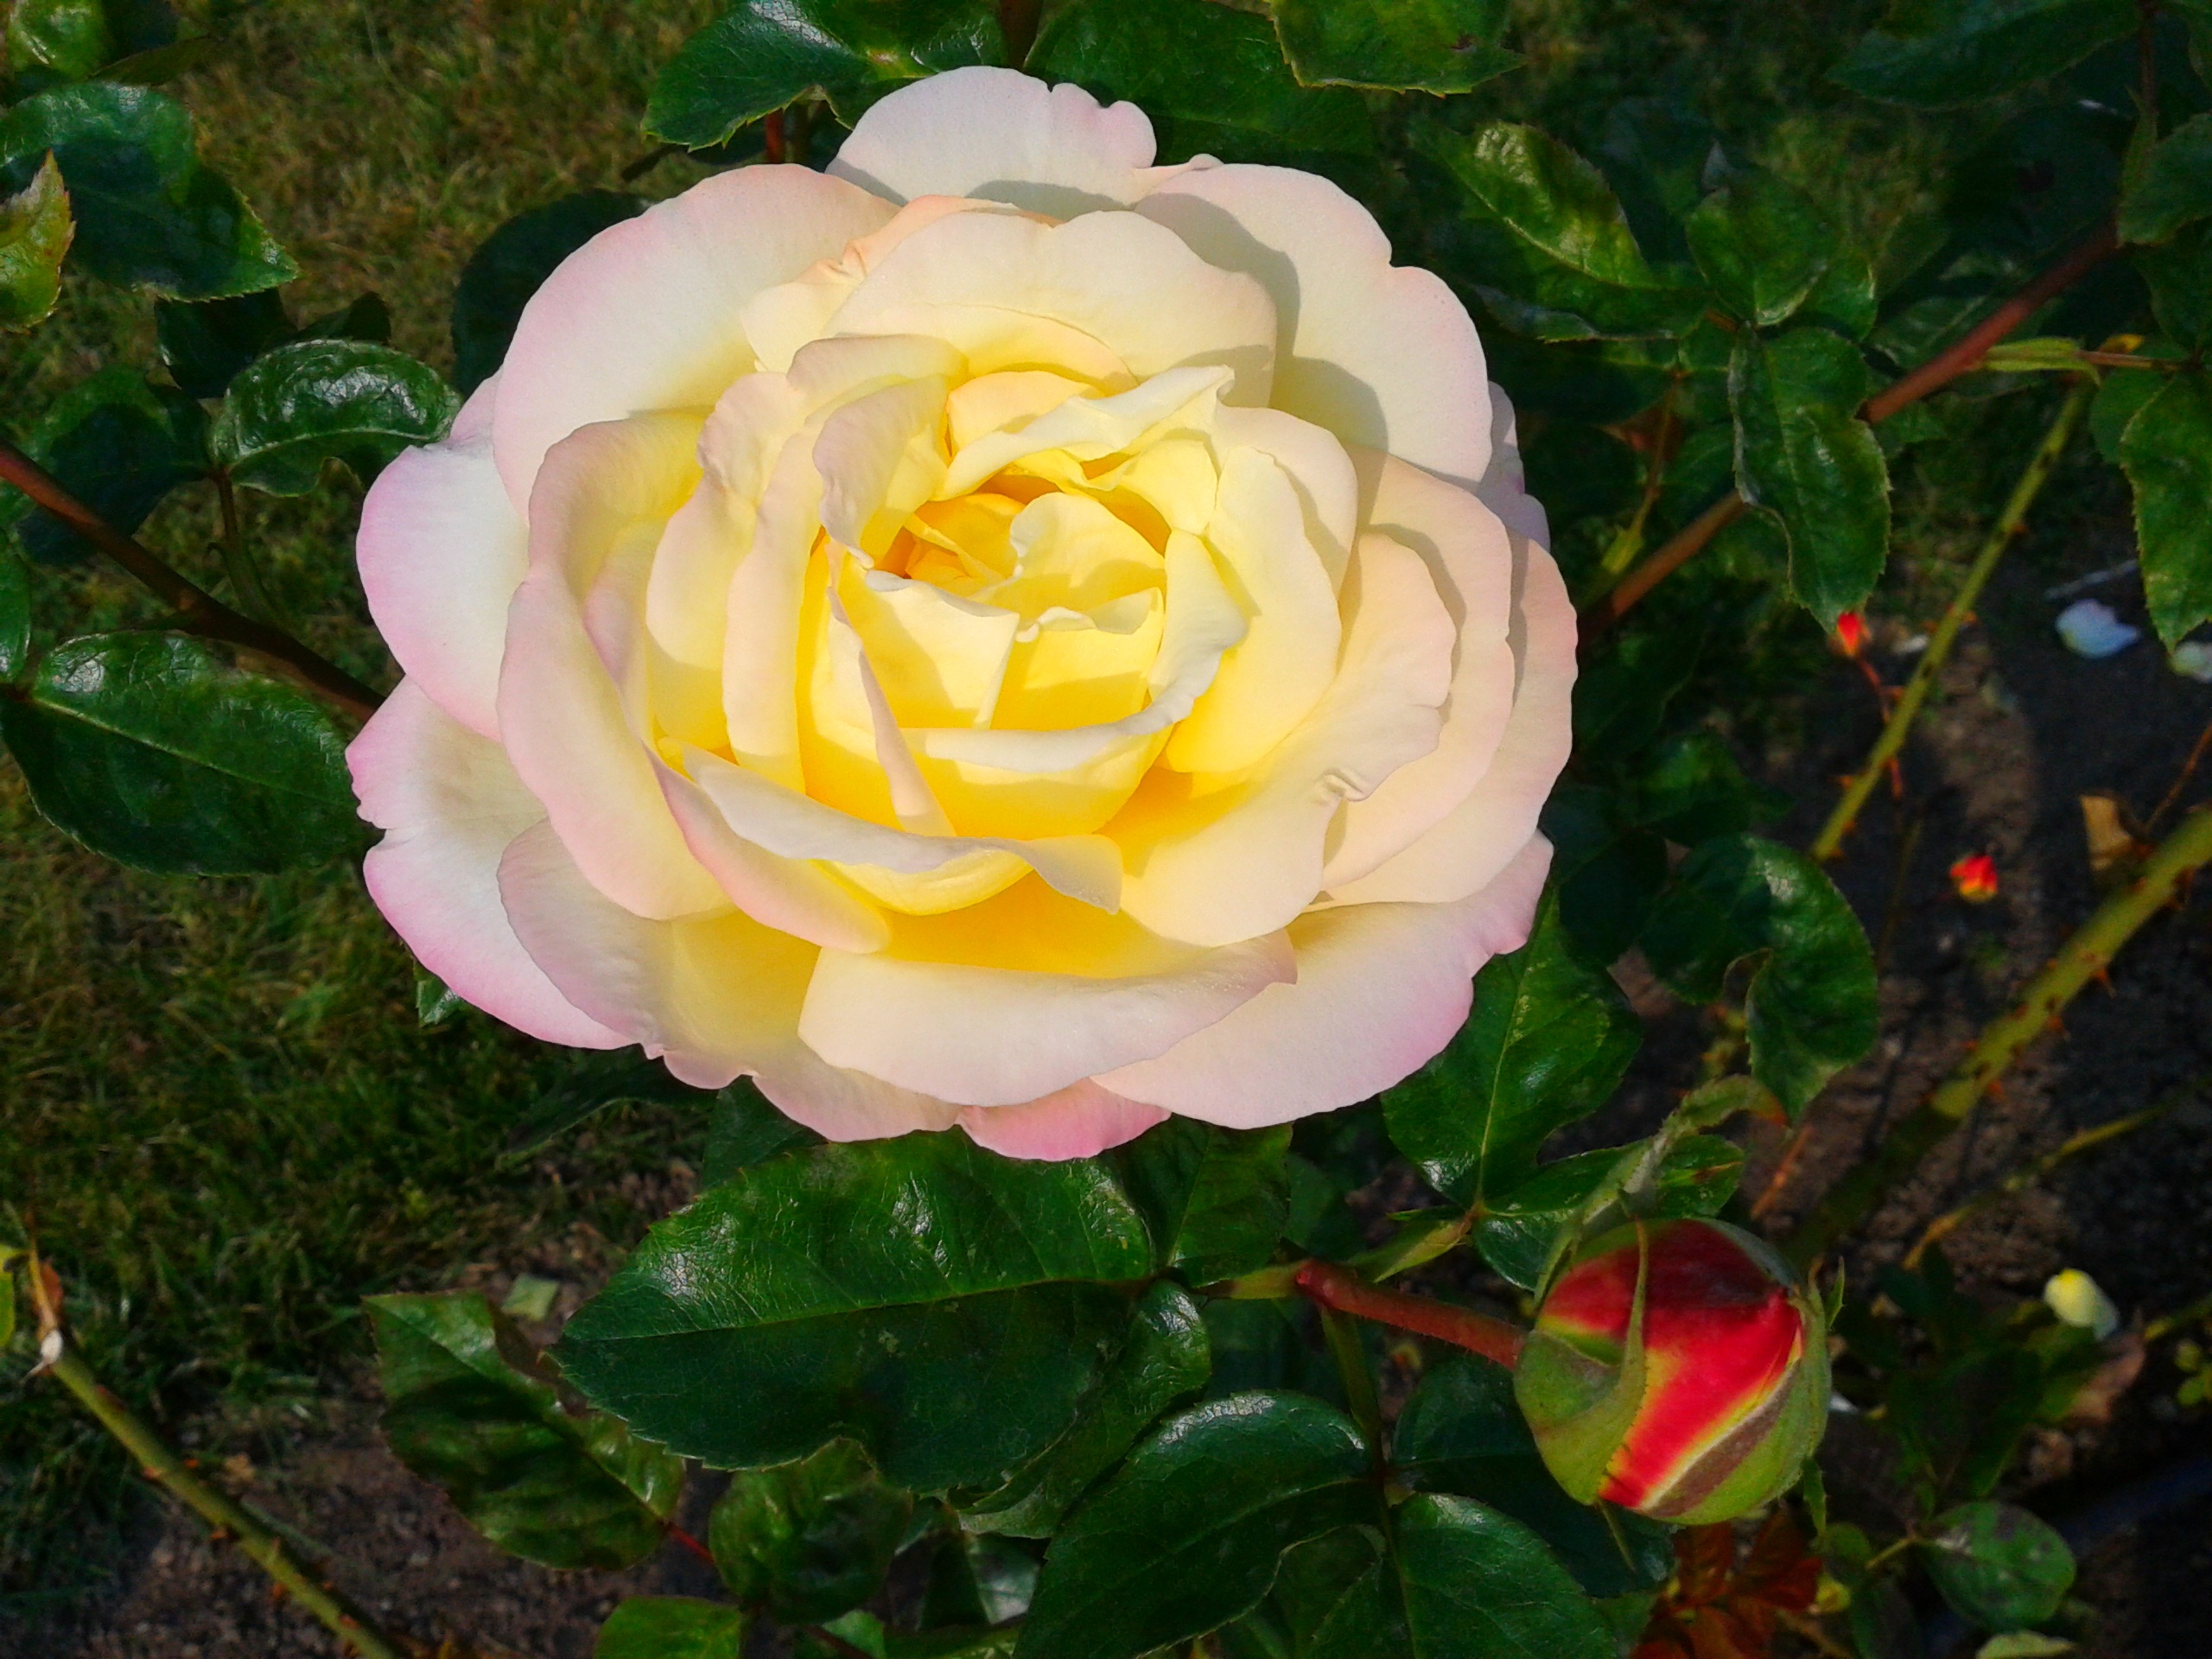
nature, plant, flower, petal, rose, yellow, garden, flora, floribunda, flowering plant, garden roses, rose family, land plant, rosa centifolia, rose order, austrian briar, pinbud